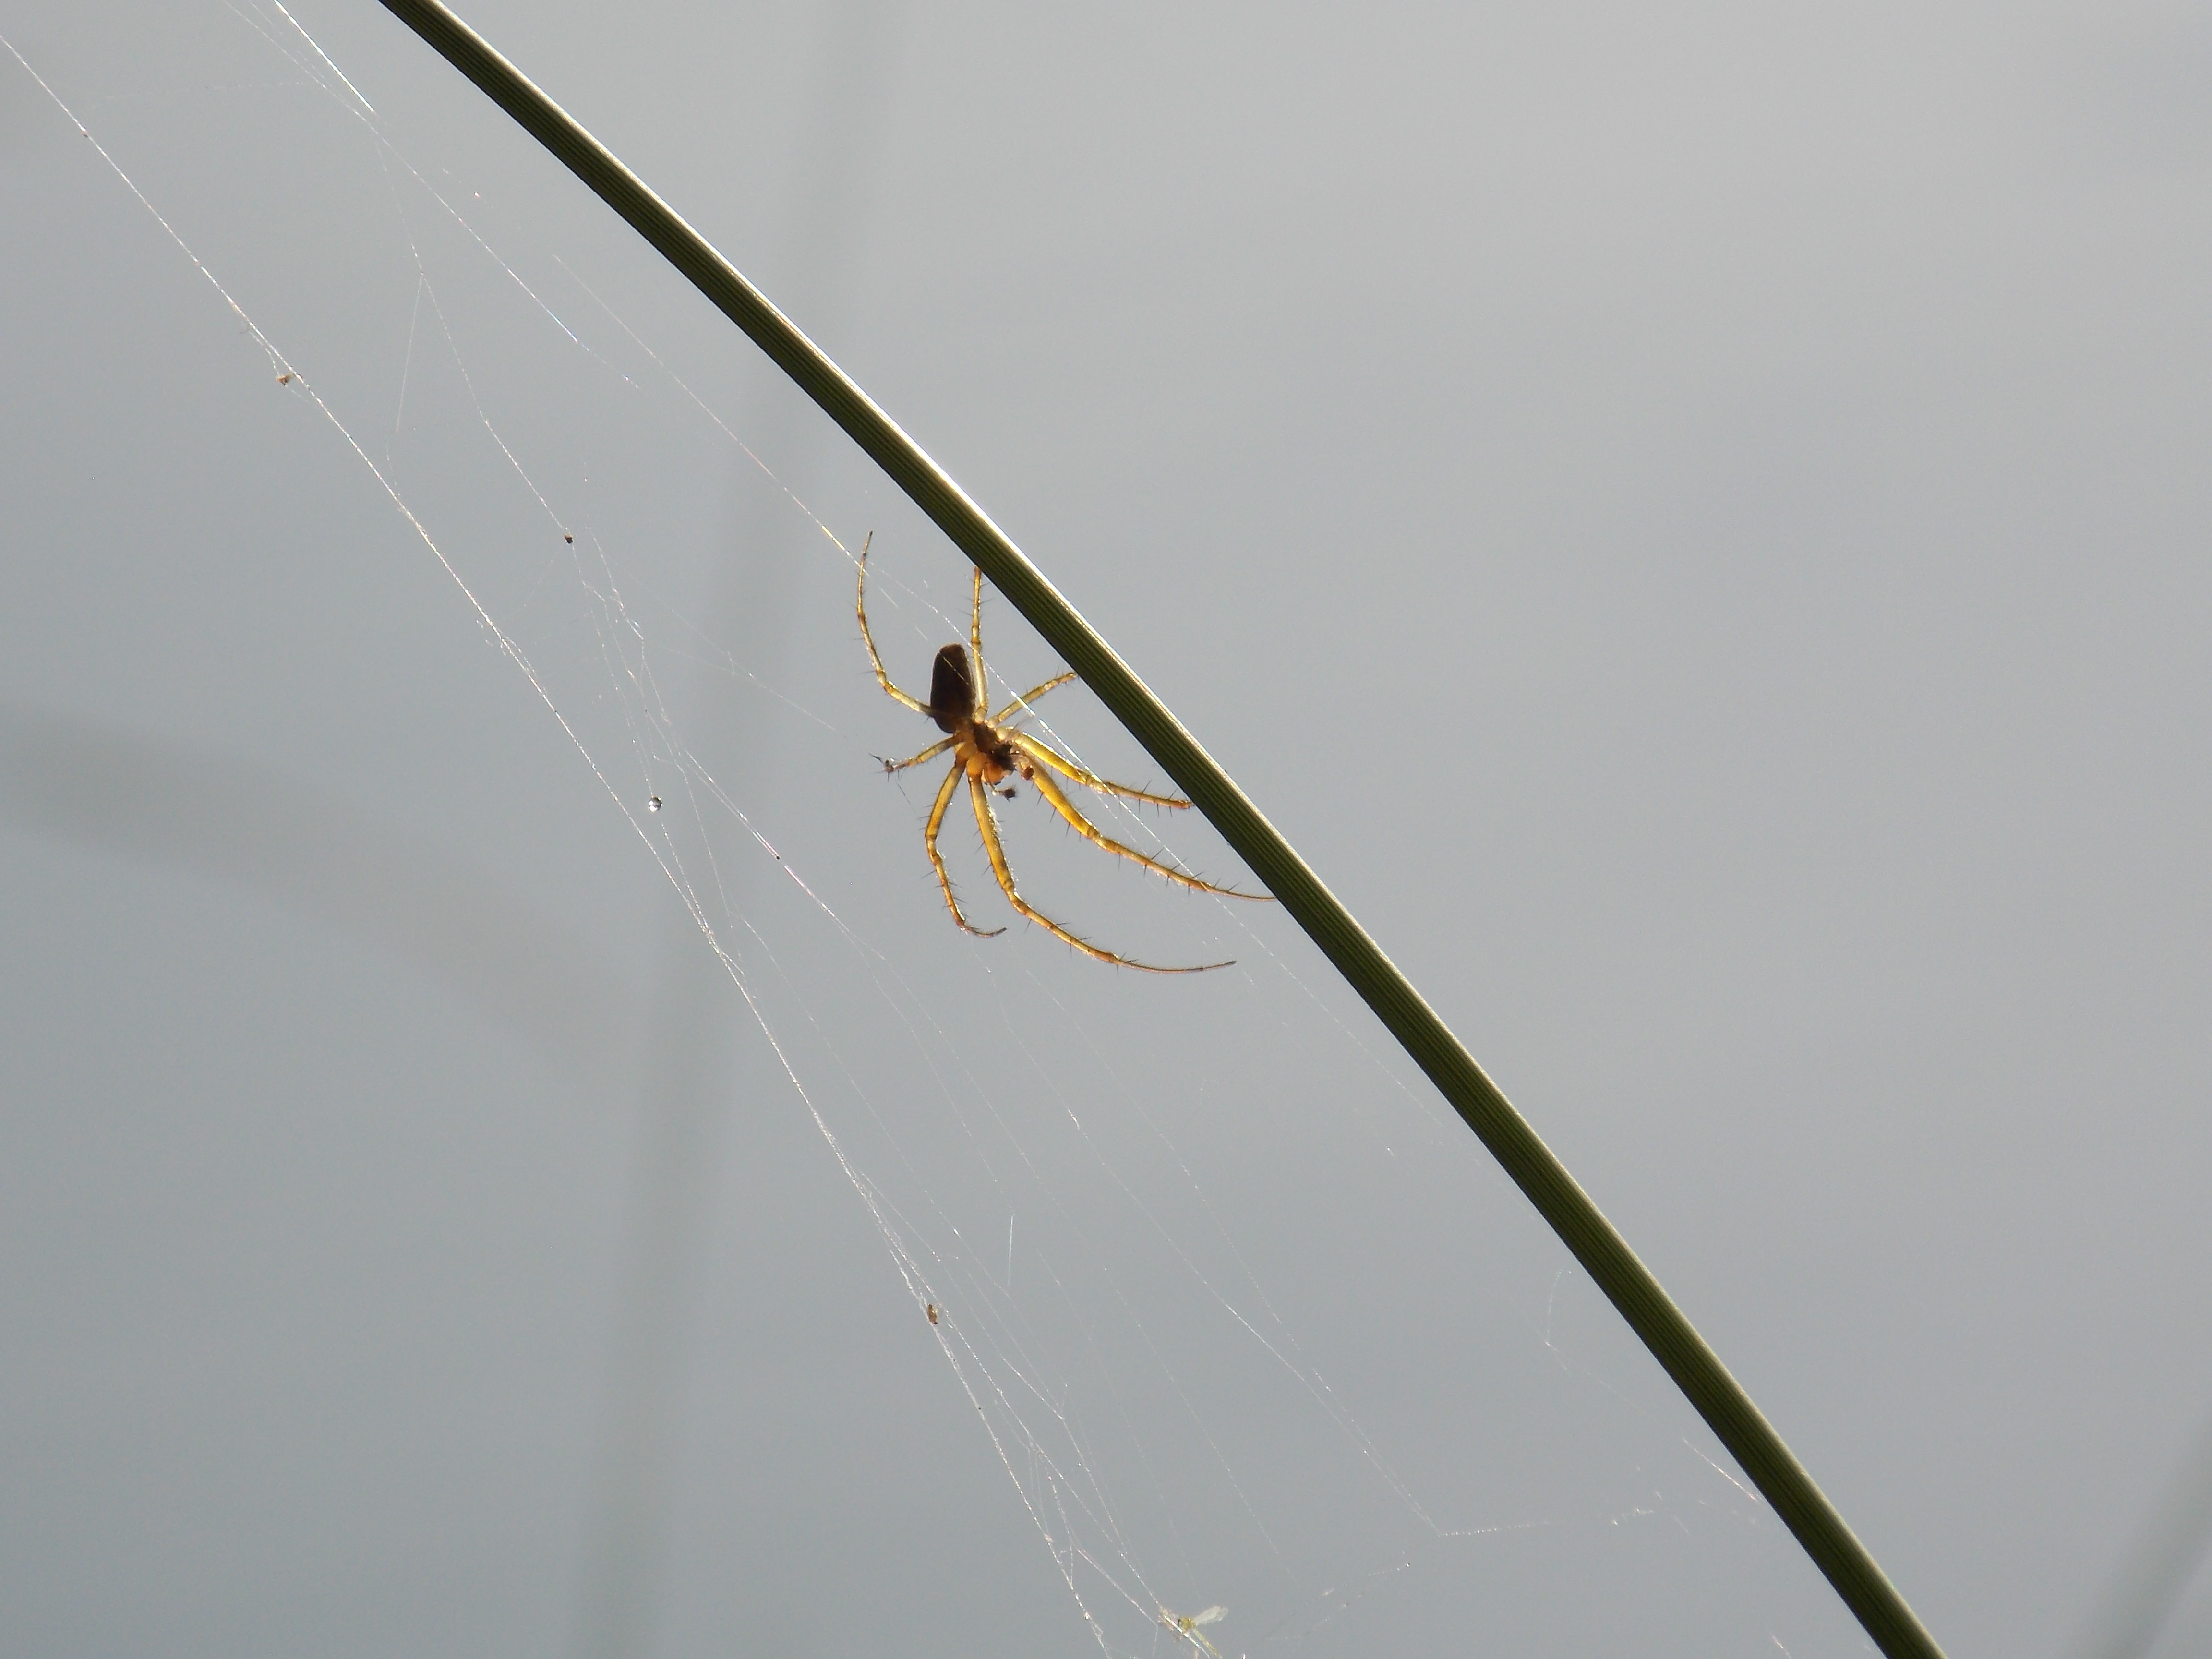
nature, wing, line, invertebrate, spider web, spider, atmosphere of earth